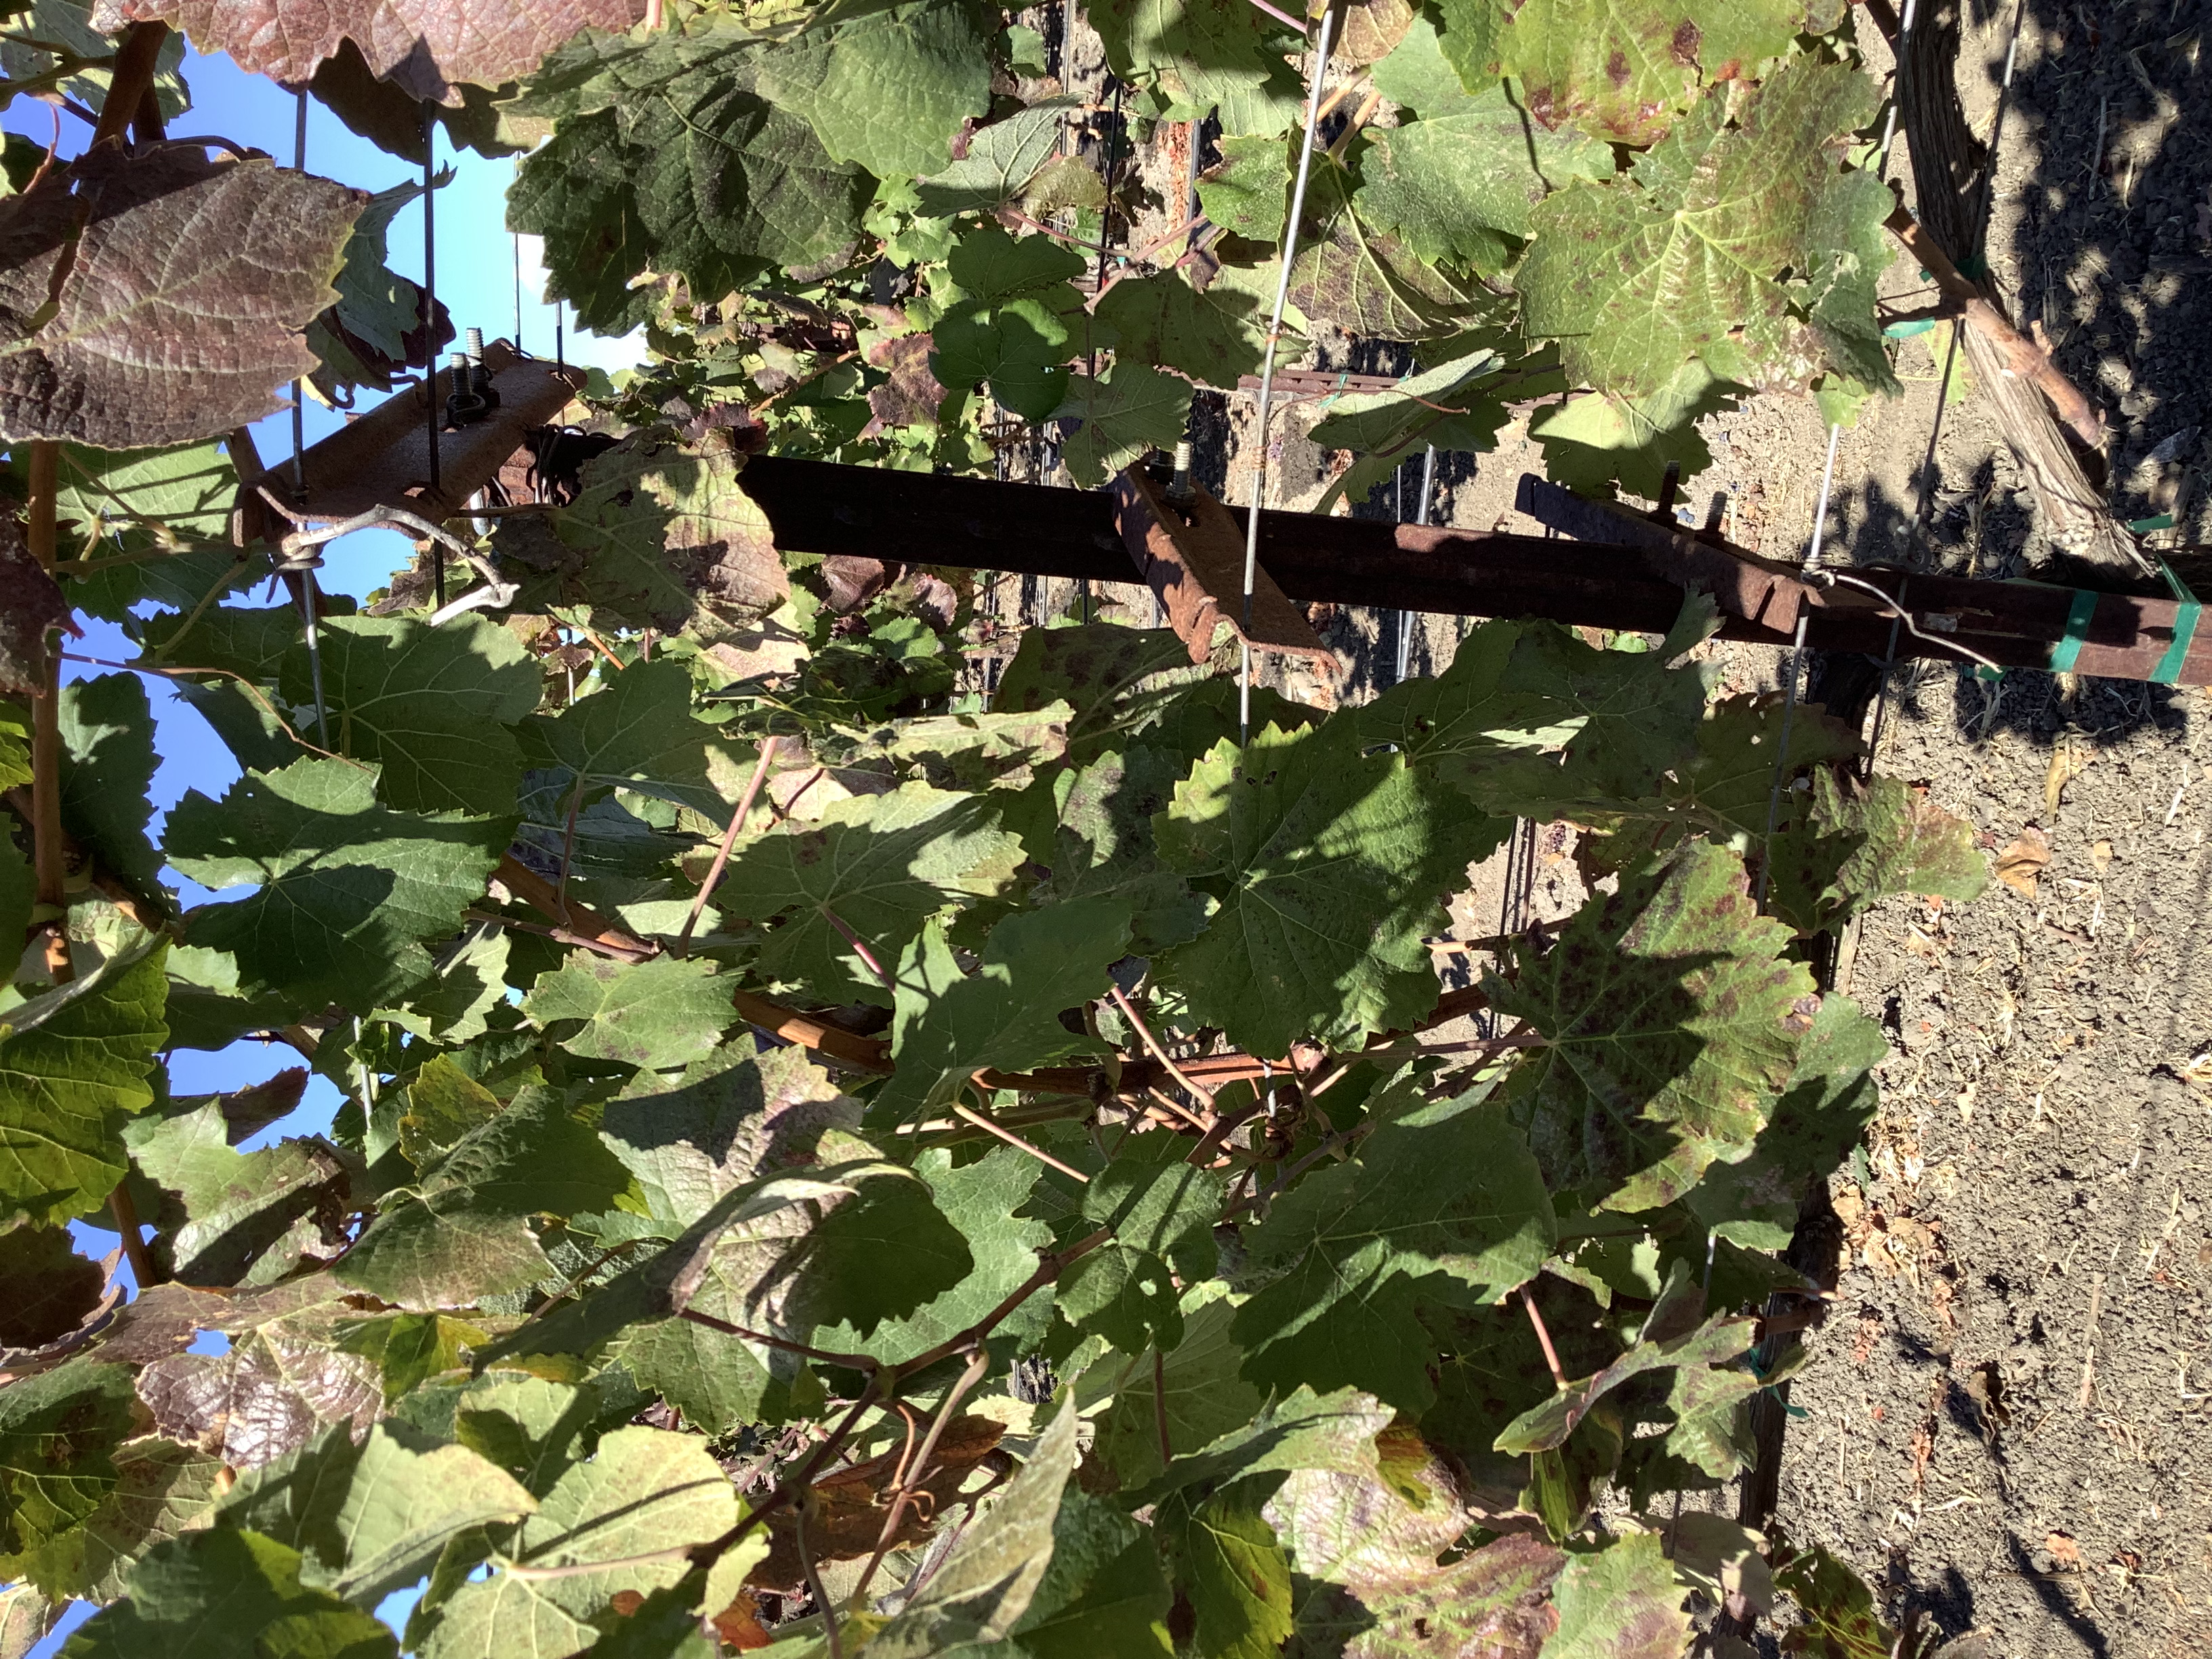
Label: Red Blotch